Wynyard Hall

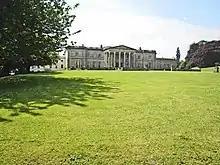
View towards the entrance front

The building was originally designed by Benjamin Dean Wyatt and completed by Philip Wyatt between 1822 and 1830. The entrance front has 13 bays and a 6-column Corinthian portico.